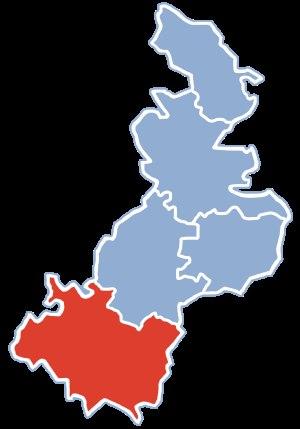
Widawa est une gmina rurale du powiat de Łask, dans la Łódź, dans le centre de la Pologne.